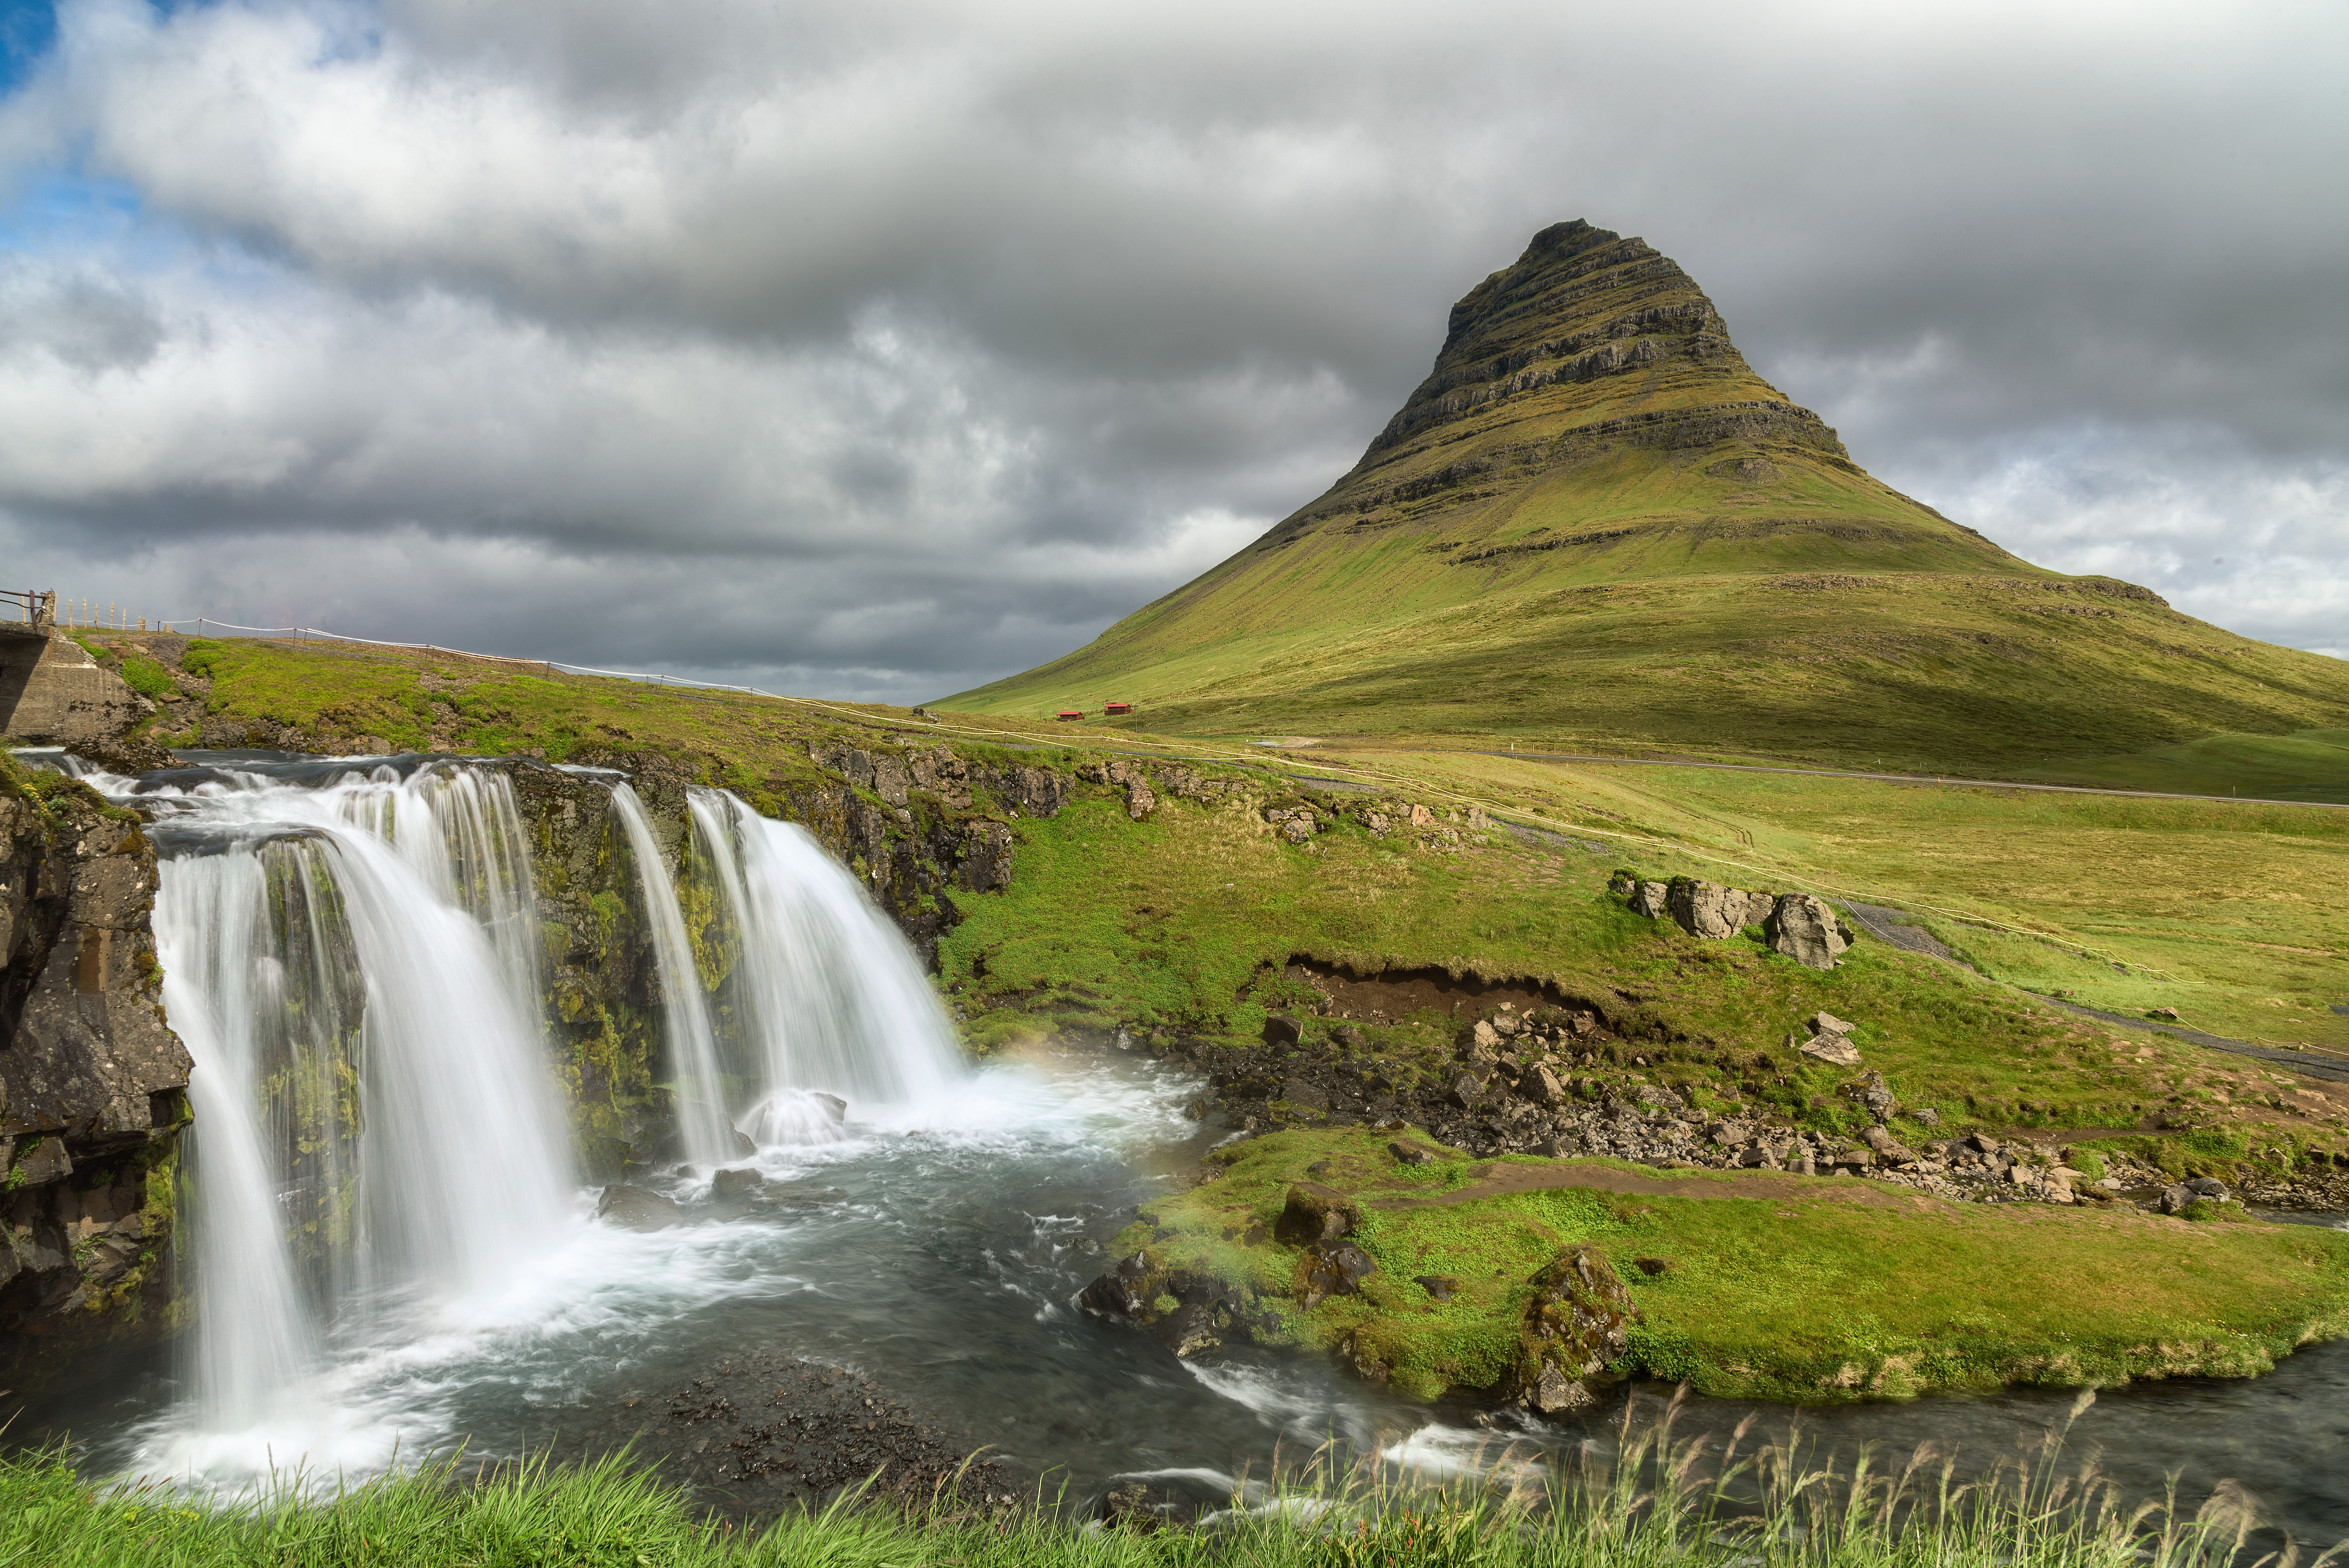
highland, natural landscape, nature, waterfall, mountainous landforms, mountain, water resources, wilderness, watercourse, hill, fell, landscape, grass, water feature, mount scenery, rock, national park, river, cloud, loch, valley, tarn, mountain range, wildflower, cirque, lake district, terrain, grassland